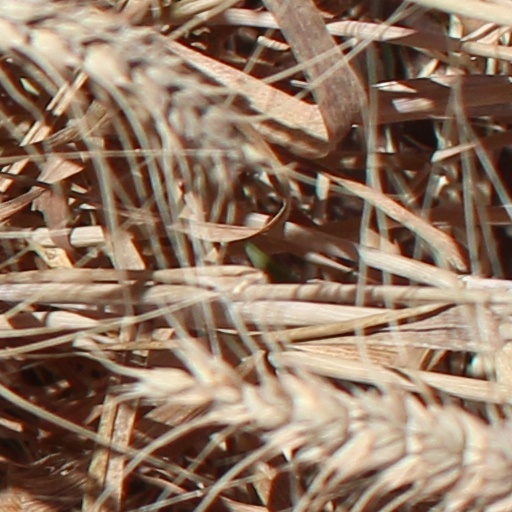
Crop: wheat